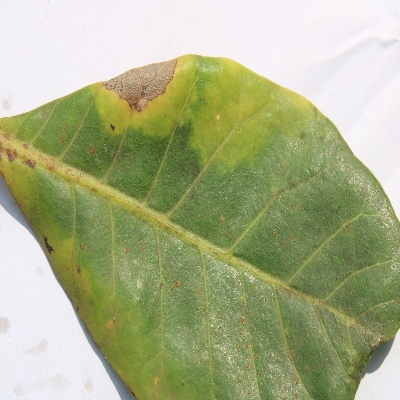
Crop: Cashew
Condition: anthracnose